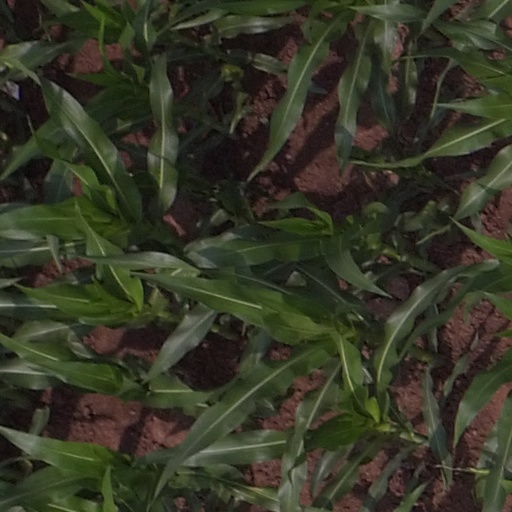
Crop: maize; corn